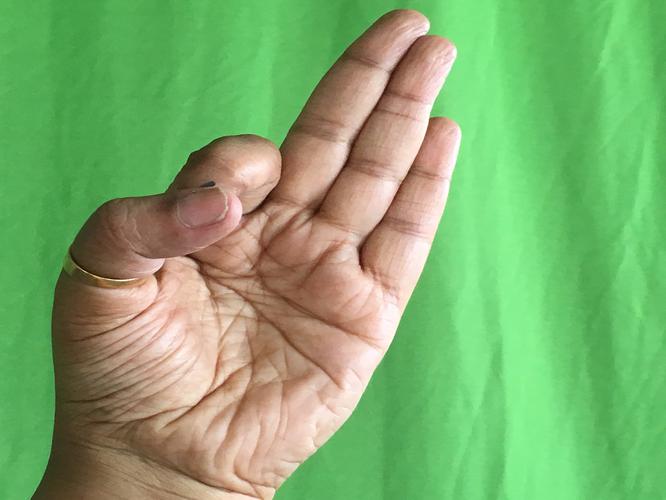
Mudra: Aralam
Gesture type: single_hand